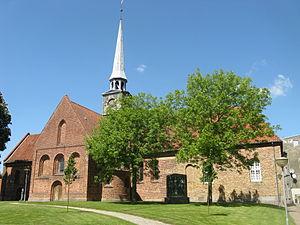
Åbenrå ou Aabenraa est une ville danoise de la région du Danemark-du-Sud. Elle est depuis le 1ᵉʳ janvier 2007 le chef-lieu de la commune d'Åbenrå.